Installation art

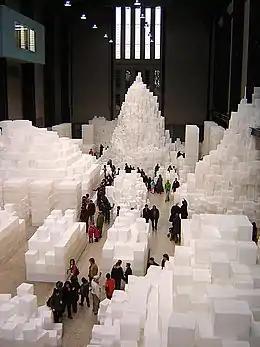
Rachel Whiteread, "Embankment" at Tate Modern, London

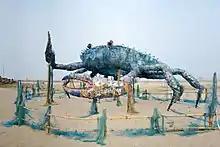
An installation art of Mad crab created with waste plastics and similar non-biodegradable wastes at Fort Kochi, India.

Installation art is an artistic genre of three-dimensional works that are often site-specific and designed to transform the perception of a space. Generally, the term is applied to interior spaces, whereas exterior interventions are often called public art, land art or art intervention; however, the boundaries between these terms overlap.